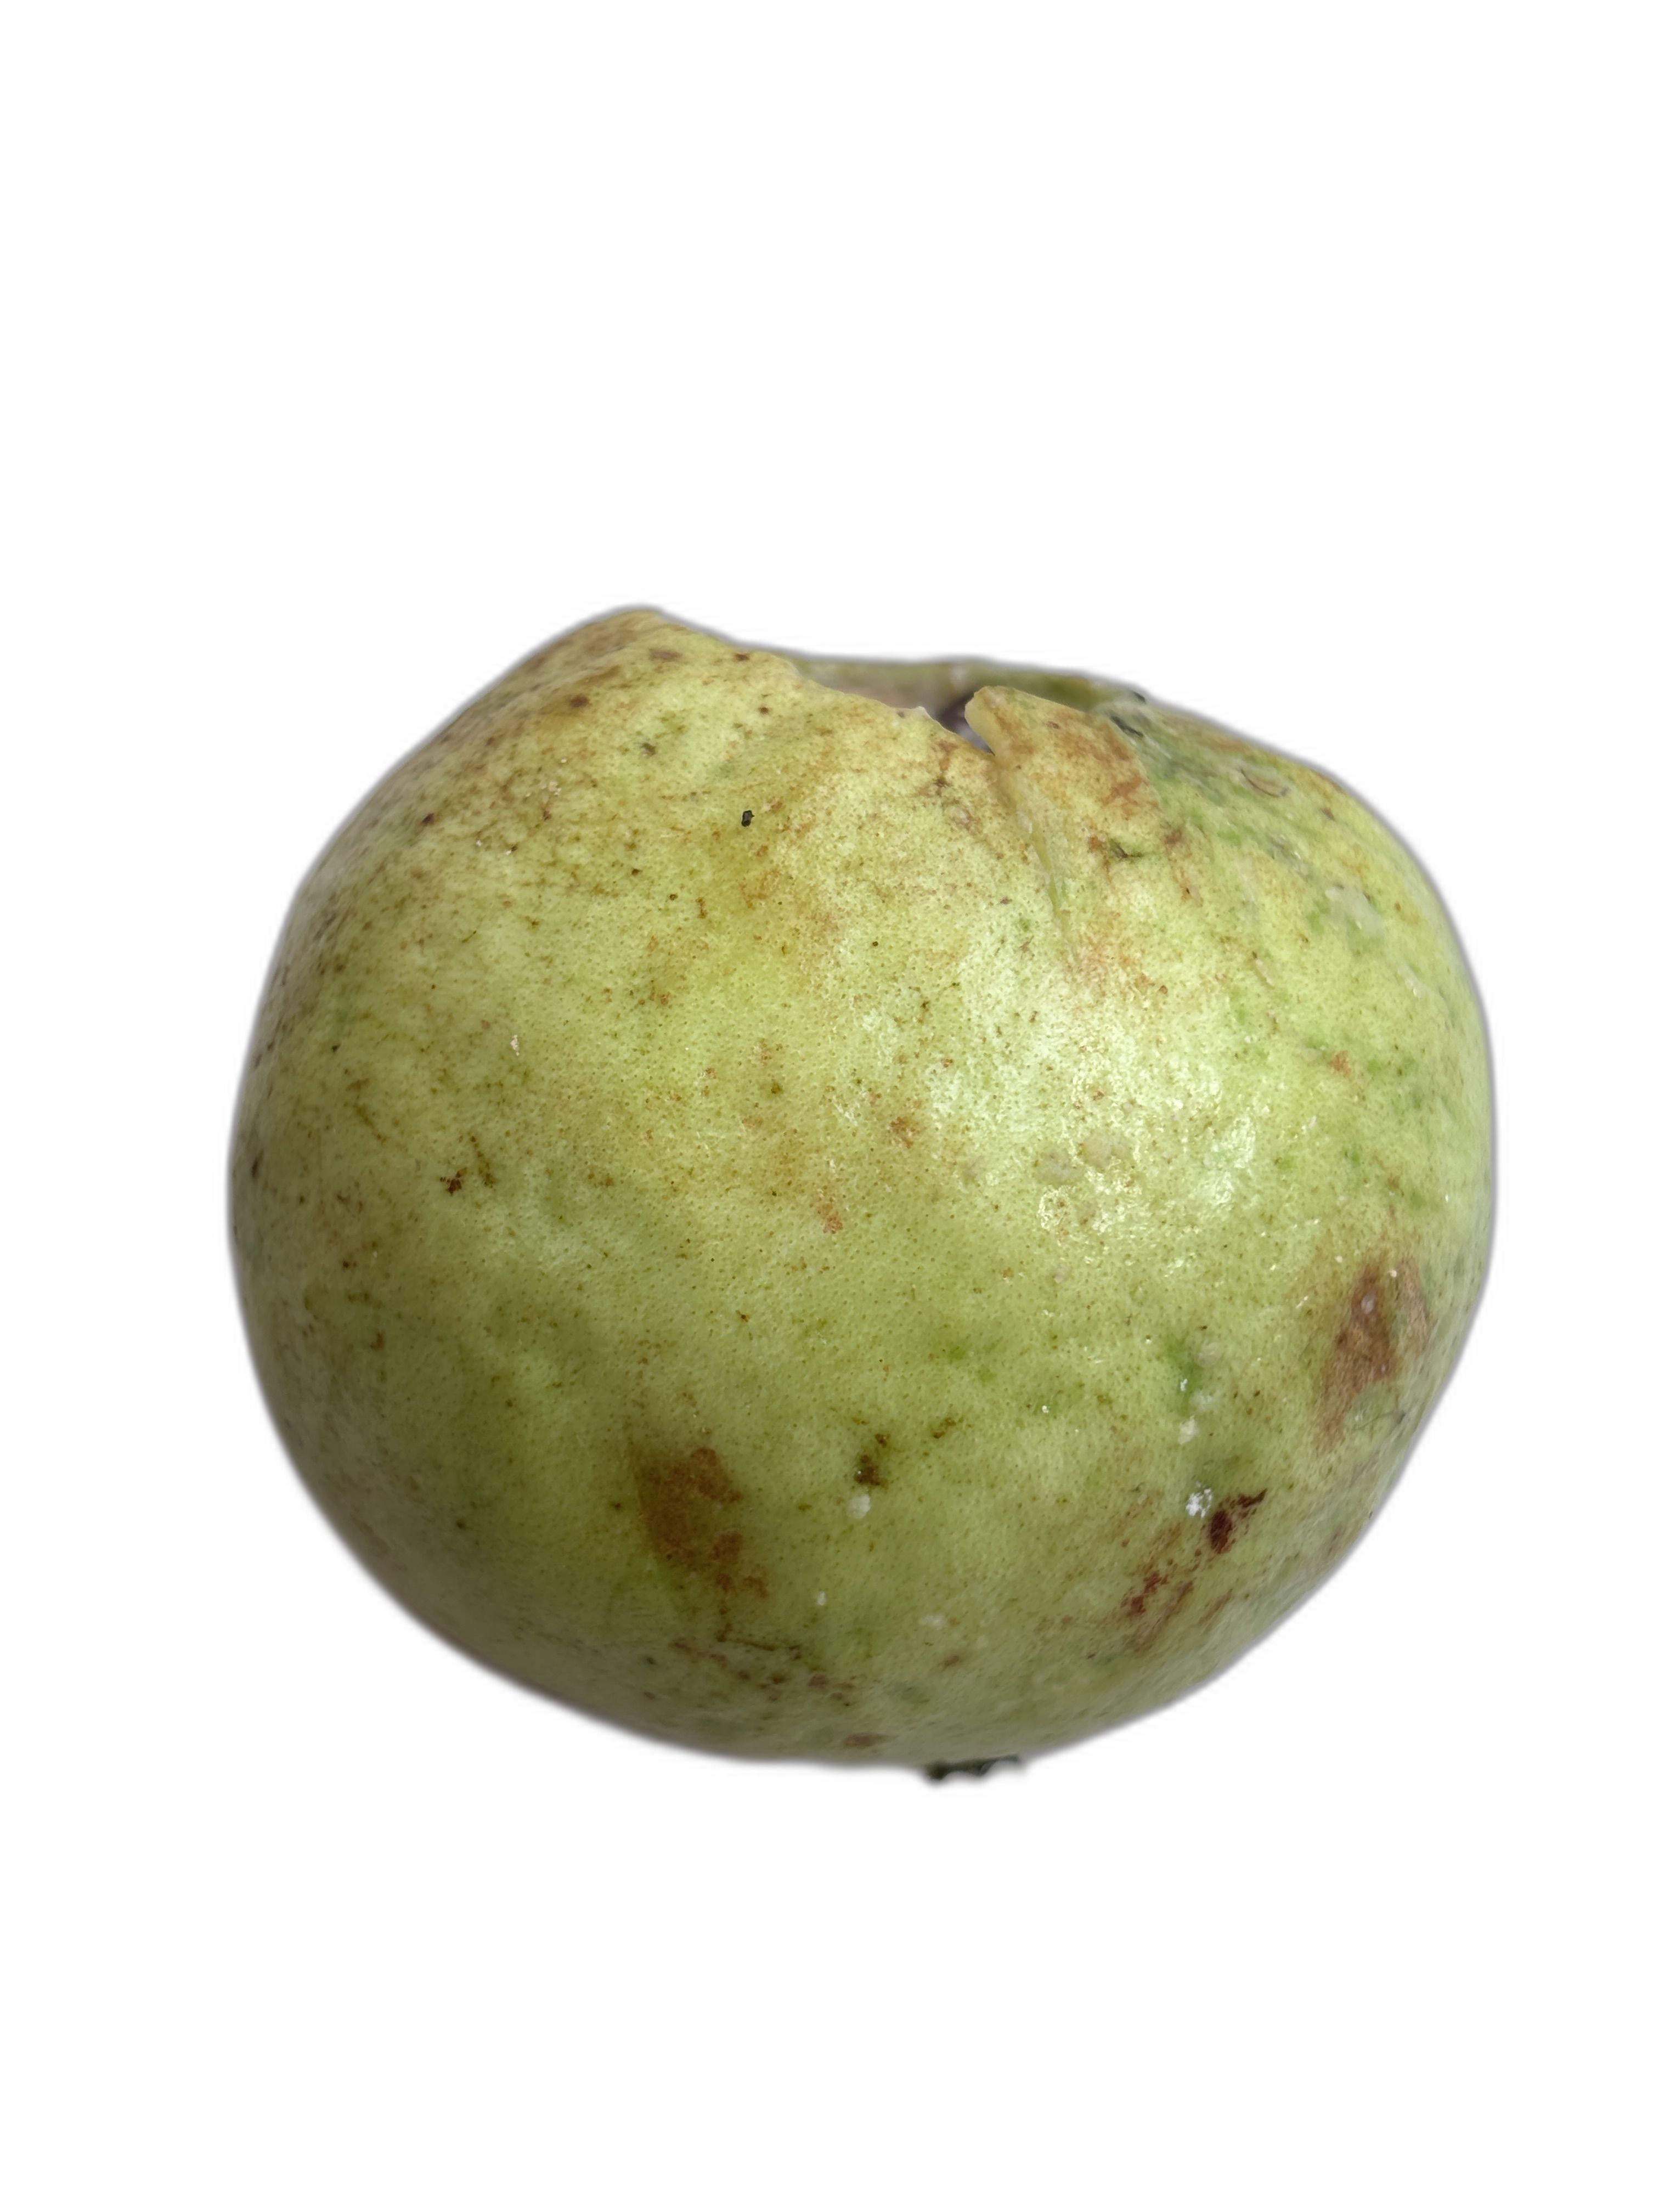
Plant part: fruit
Disease: Styler end root